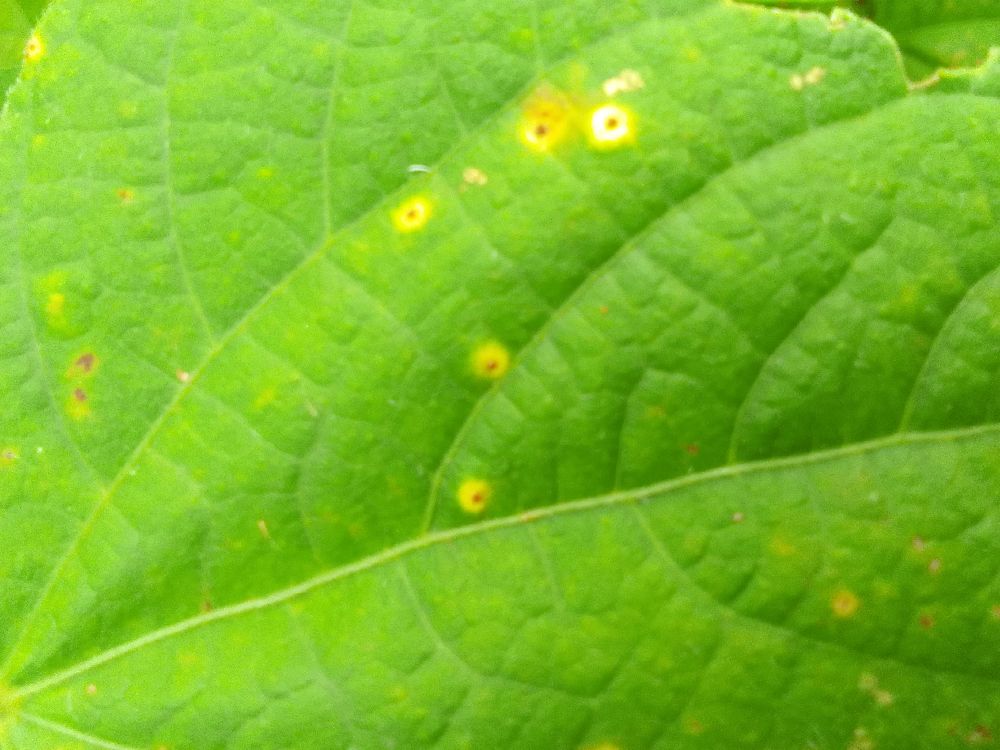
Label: rust